Sligo Town Hall

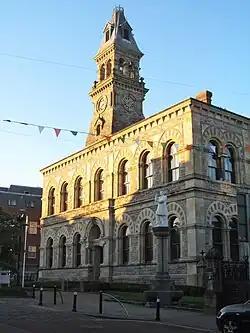
Sligo Town Hall

Sligo Town Hall is a municipal building in Quay Street, Sligo, County Sligo, Ireland. The building accommodated the offices of Sligo Borough Council until 2014.